Toropetsky District

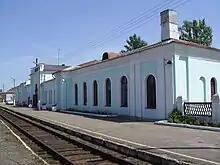
Toropets railway station

The railway connecting Bologoye with Velikiye Luki crosses the district from east to west. Toropets is the main railway station within the district. There is infrequent passenger traffic.